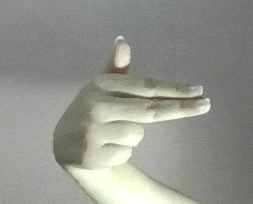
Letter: ghain